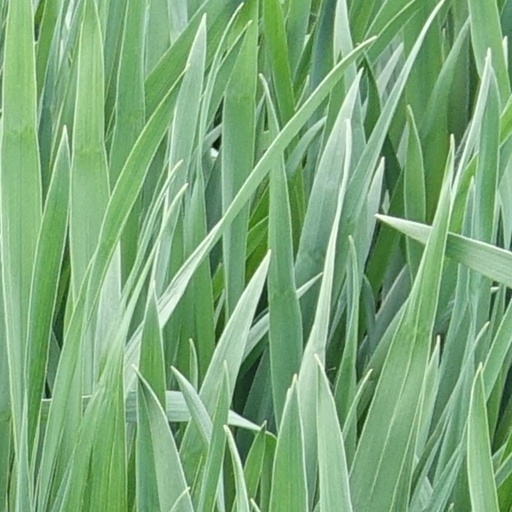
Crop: wheat